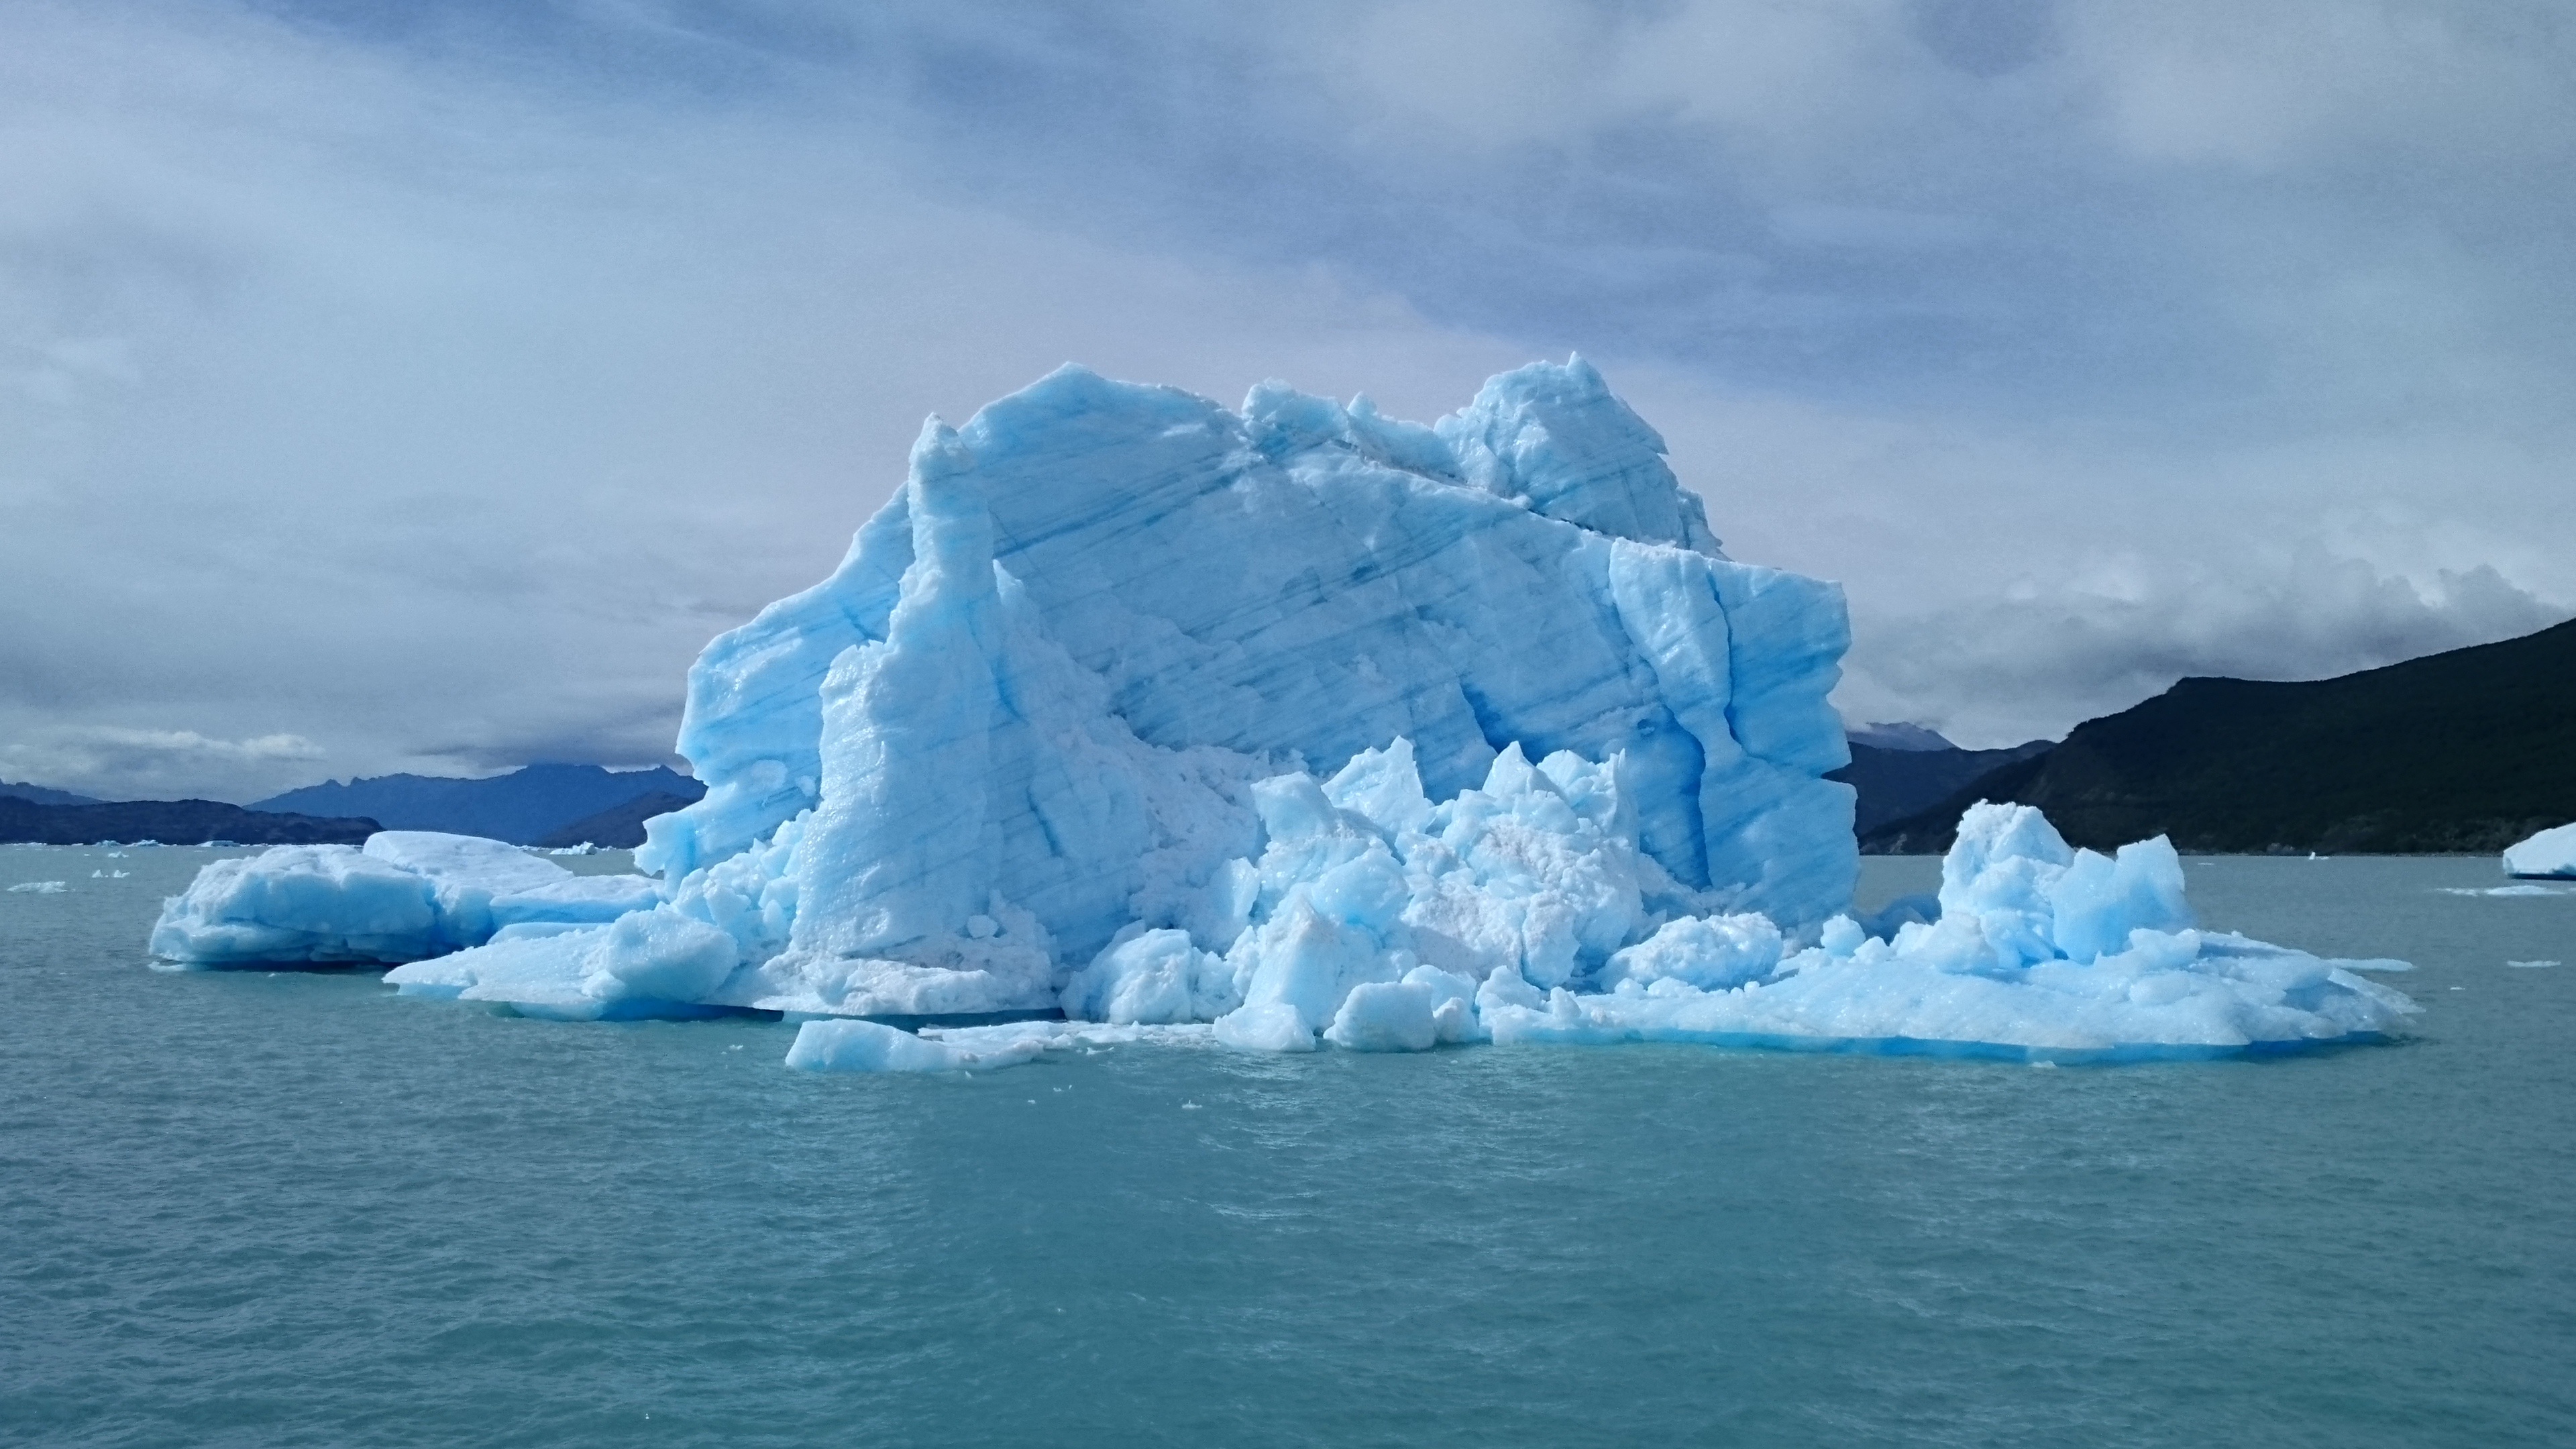
winter, boat, lake, ice, glacier, arctic, iceberg, freezing, arctic ocean, glacial landform, wind wave, ice cap, sea ice, polar ice cap